Leslie Cole (artist)

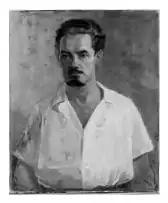
1958 self portrait

Leslie James Cole (11 August 1910 – 1976) was a British artist and teacher. He served as a war artist from 1942 to 1946 during which time he recorded events in several theatres of war and also the aftermath of the liberation of the Bergen-Belsen concentration camp.